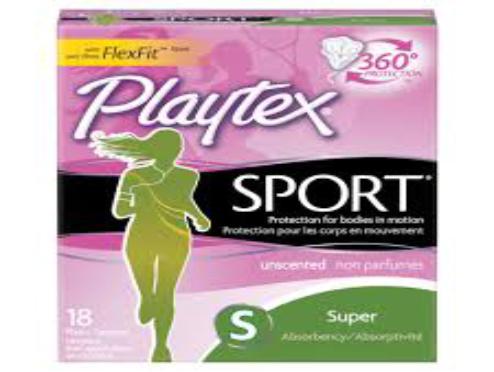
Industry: Necessities